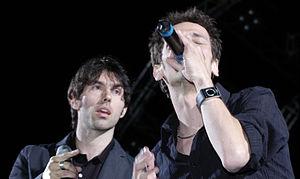
Zero Assoluto est un groupe de pop italien composé de Thomas de Gasperi, né à Rome le 24 juin 1977, et de Matteo Maffucci, né aussi à Rome le 28 mai 1978.